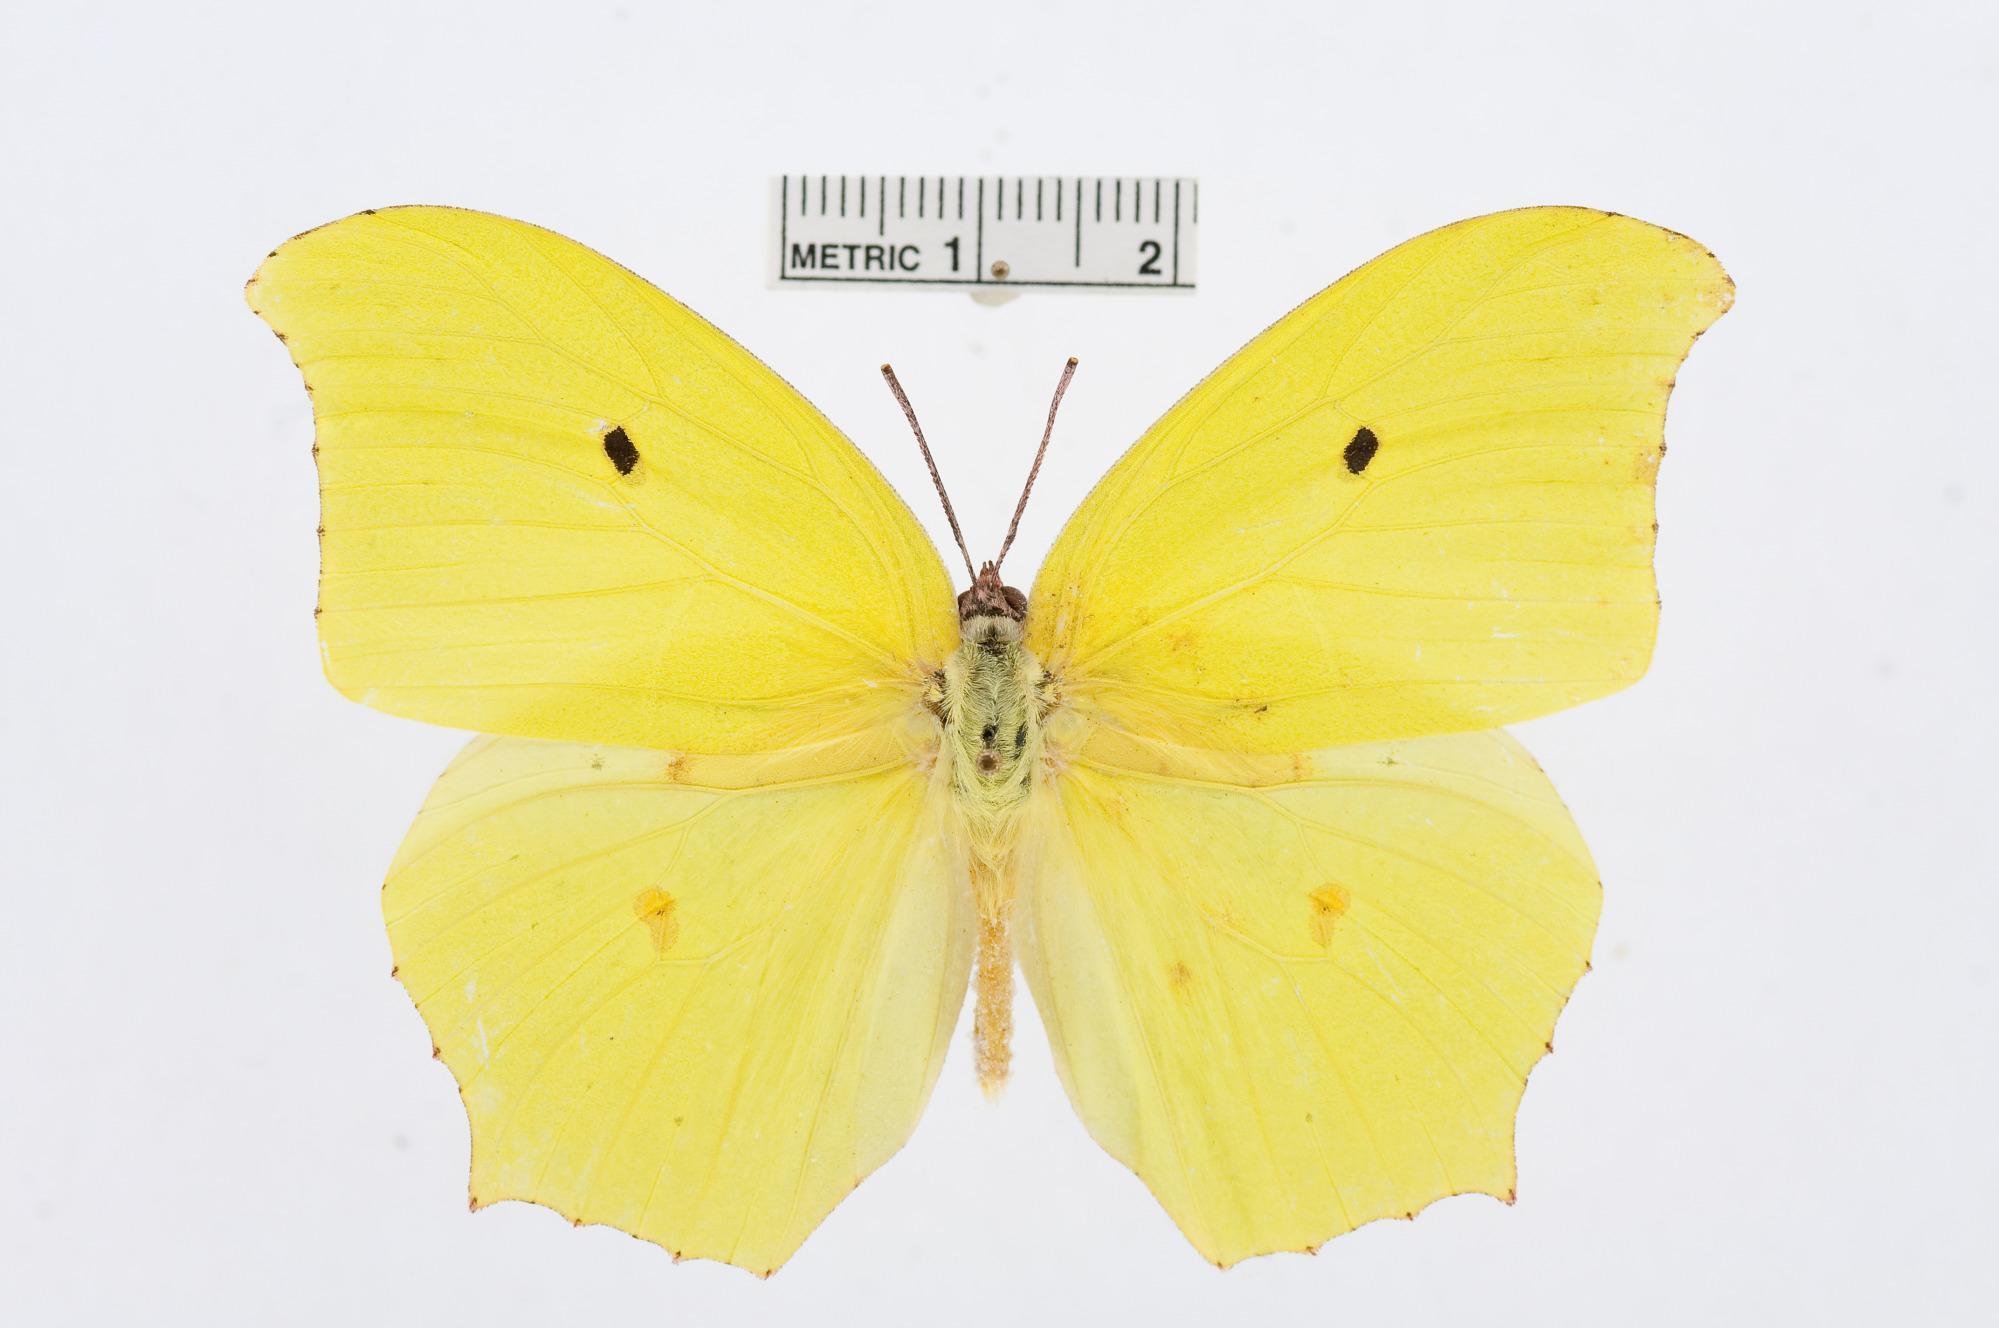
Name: Anteos maerula
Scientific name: Anteos maerula
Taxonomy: Animalia, Arthropoda, Hexapoda, Insecta, Lepidoptera, Pieridae, Coliadinae